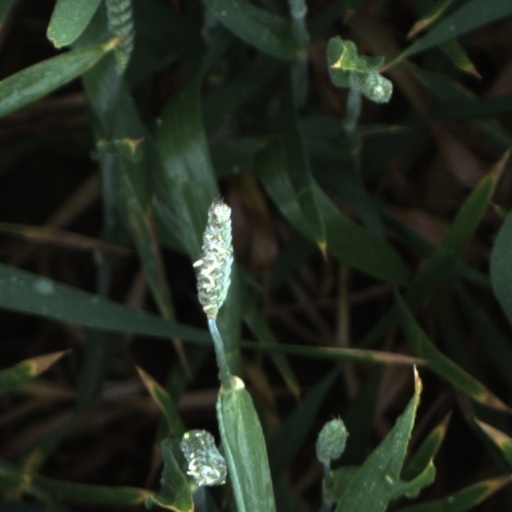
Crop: wheat